Otago skink

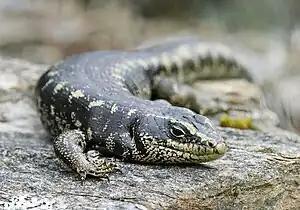
Otago skink ("Oligosoma otagense") in an enclosure at Orokonui, Dunedin, New Zealand

The Otago skink has been assessed as Endangered by the IUCN, based on its very limited range and low total population. As of 2012 the Department of Conservation (DOC) has classified the Otago Skink as Nationally Critical under the New Zealand Threat Classification System, and research into conservation management is ongoing.